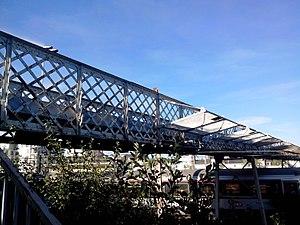
La passerelle Fournier est un ouvrage d'art de construction métallique permettant depuis 1891 aux piétons et aux cycles de relier les quartiers Sanitas et Velpeau à Tours en franchissant le faisceau de voies ferroviaires juste au sud de la gare de Tours.